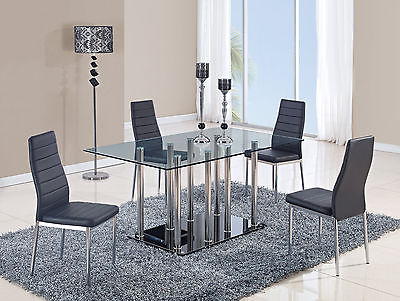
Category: chair